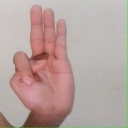
अक्षर: भ